Todo un hombre (1943 film)

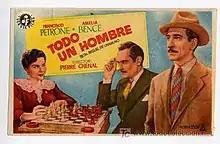

Todo un hombre ("What a Man") is a 1943 Argentine romantic drama film of the Golden Age of Argentine cinema, directed by Pierre Chenal on his Latin film debut, and starring Francisco Petrone